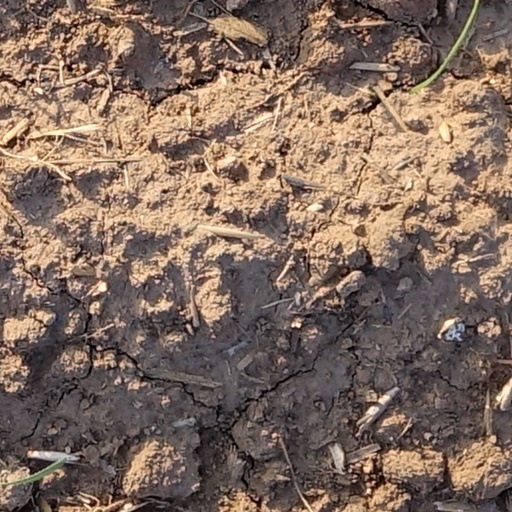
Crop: wheat